Reachability problem

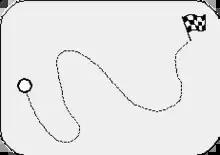
The reachability problem consists of attaining a final situation from an initial situation.

Reachability is a fundamental problem which can be formulated as follows: "Given a computational system with a set of allowed rules or transformations, decide whether a certain state of a system is reachable from a given initial state of the system."